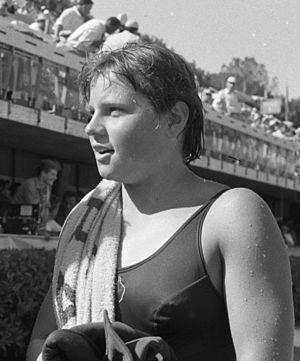
Ilsa Konrads, née le 29 mars 1944 à Riga, est une nageuse australienne.